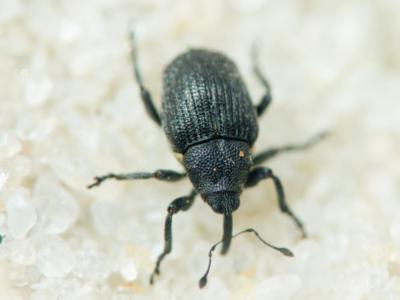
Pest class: Cabbage_seedpod_weevil